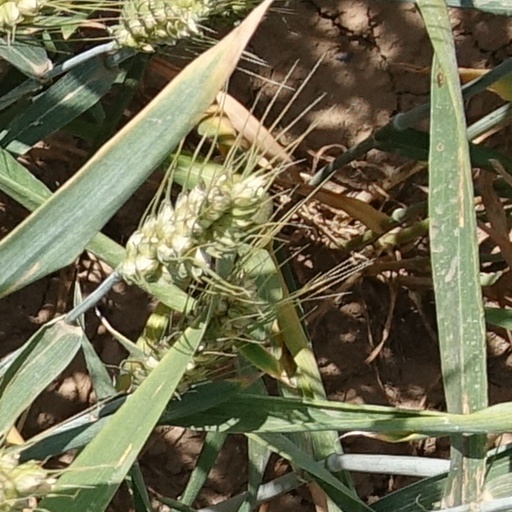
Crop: wheat